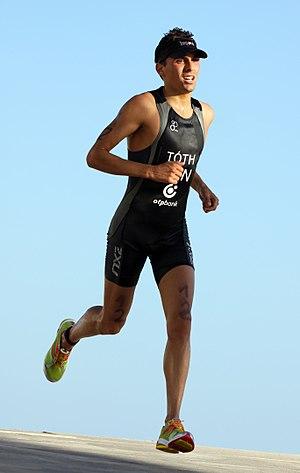
Tamás Tóth, né le 29 mai 1989 à Budapest, est un triathlète professionnel hongrois, champion de Hongrie en 2013.